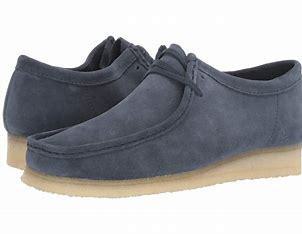
Brand: Clarks
Model: Wallabee